Pukekohe AFC

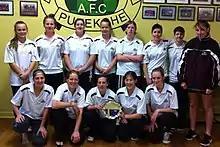
The 2013 Women's premier team with the Lotto NRFL Women's Premier League Plate

In 2013, the Women's Premier team won the Lotto NRFL Women’s Premier League Plate, with a 2–0 win over Lynn-Avon United AFC in the Final. It was held on 25 August 2013 at Pukekohe High School fields. Laura Johnstone and Hannah Kraakman scored Pukekohe AFC's goals.